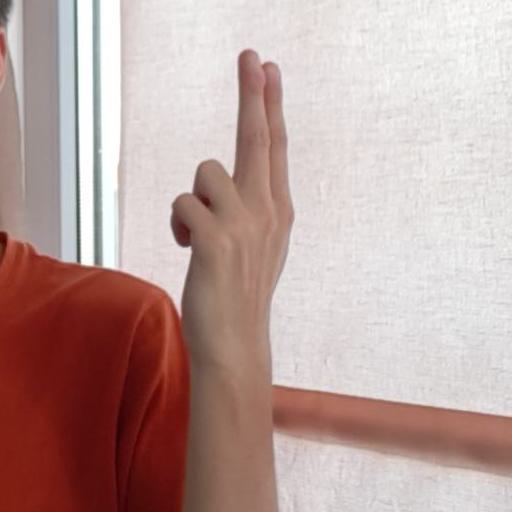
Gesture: two_up_inverted